Balakanda

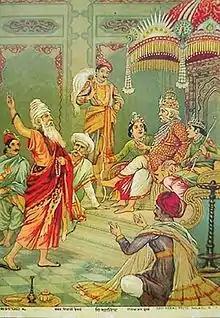
Vishvamitra asks Dasharatha for help

Bala Kanda (IAST: ') is the first Book of the Valmiki "Ramayana." The "Bala Kanda," in partif not in its entiretyis generally regarded as an interpolation to the original epic.""